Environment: real
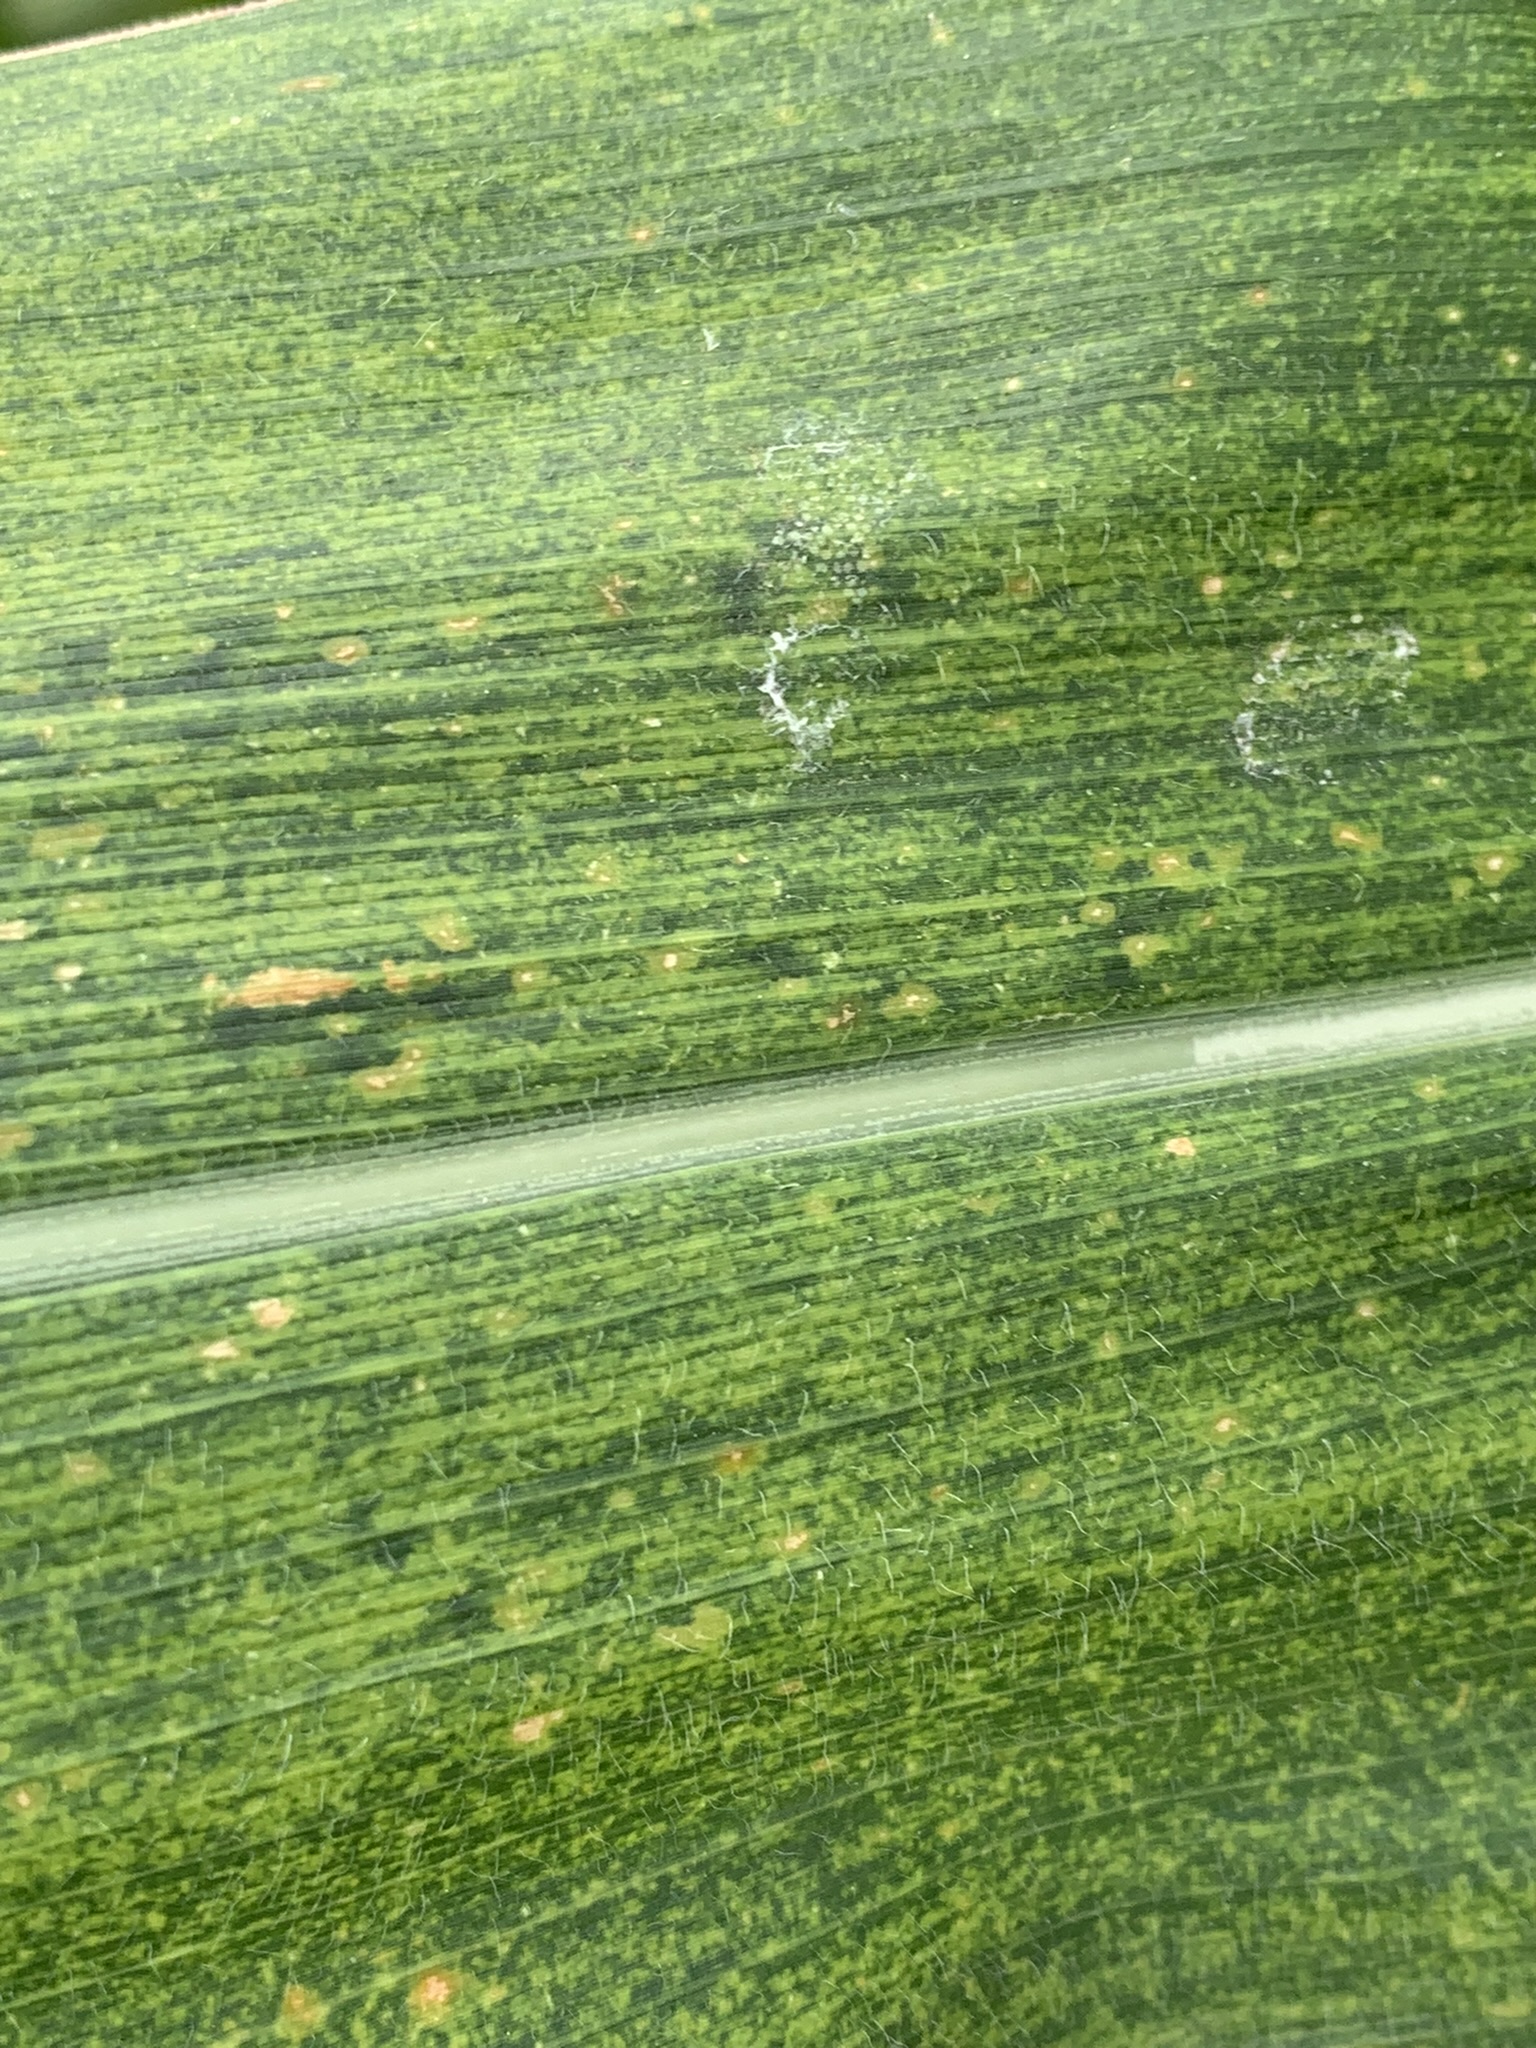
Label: lethal_necrosis